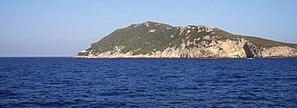
Zannone est la plus septentrionale des Îles Pontines. Avec sa superficie de 0,9 km², elle est la troisième plus petite île de l'archipel. Cette île se situe au nord-est de la commune de Ponza dans la Mer Tyrrhénienne.
Le parc national du Circé est un parc national d'Italie. Il se situe le long de la côte tyrrhénienne, au sud du Latium. Il couvre près de 8 500 hectares.